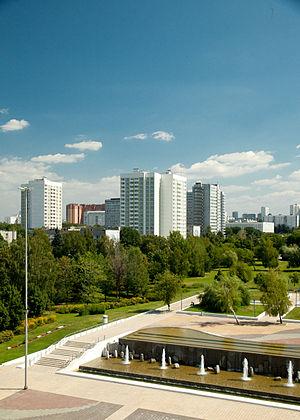
L'Université russe de l'Amitié des Peuples est un établissement d'enseignement supérieur d'État de Russie, elle a le statut d'université fédérale. L'URAP a été établie par l'arrêté du gouvernement de l'URSS du 5 février 1960. De 1961 à 1992 le nom officiel de l'université était Université Patrice-Lumumba, en l'honneur de Patrice Lumumba héros de la décolonisation du Congo belge.